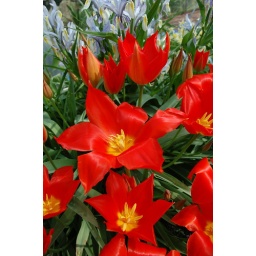
Beautiful red flowers in the hothouse